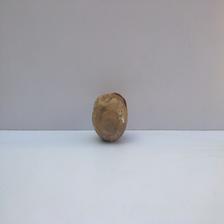
Size: Spoiled